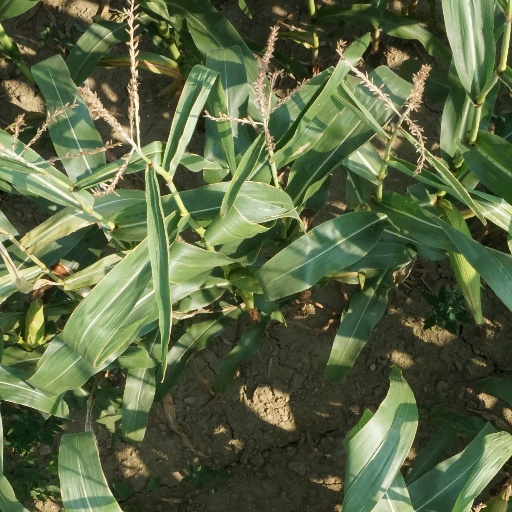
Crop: maize; corn